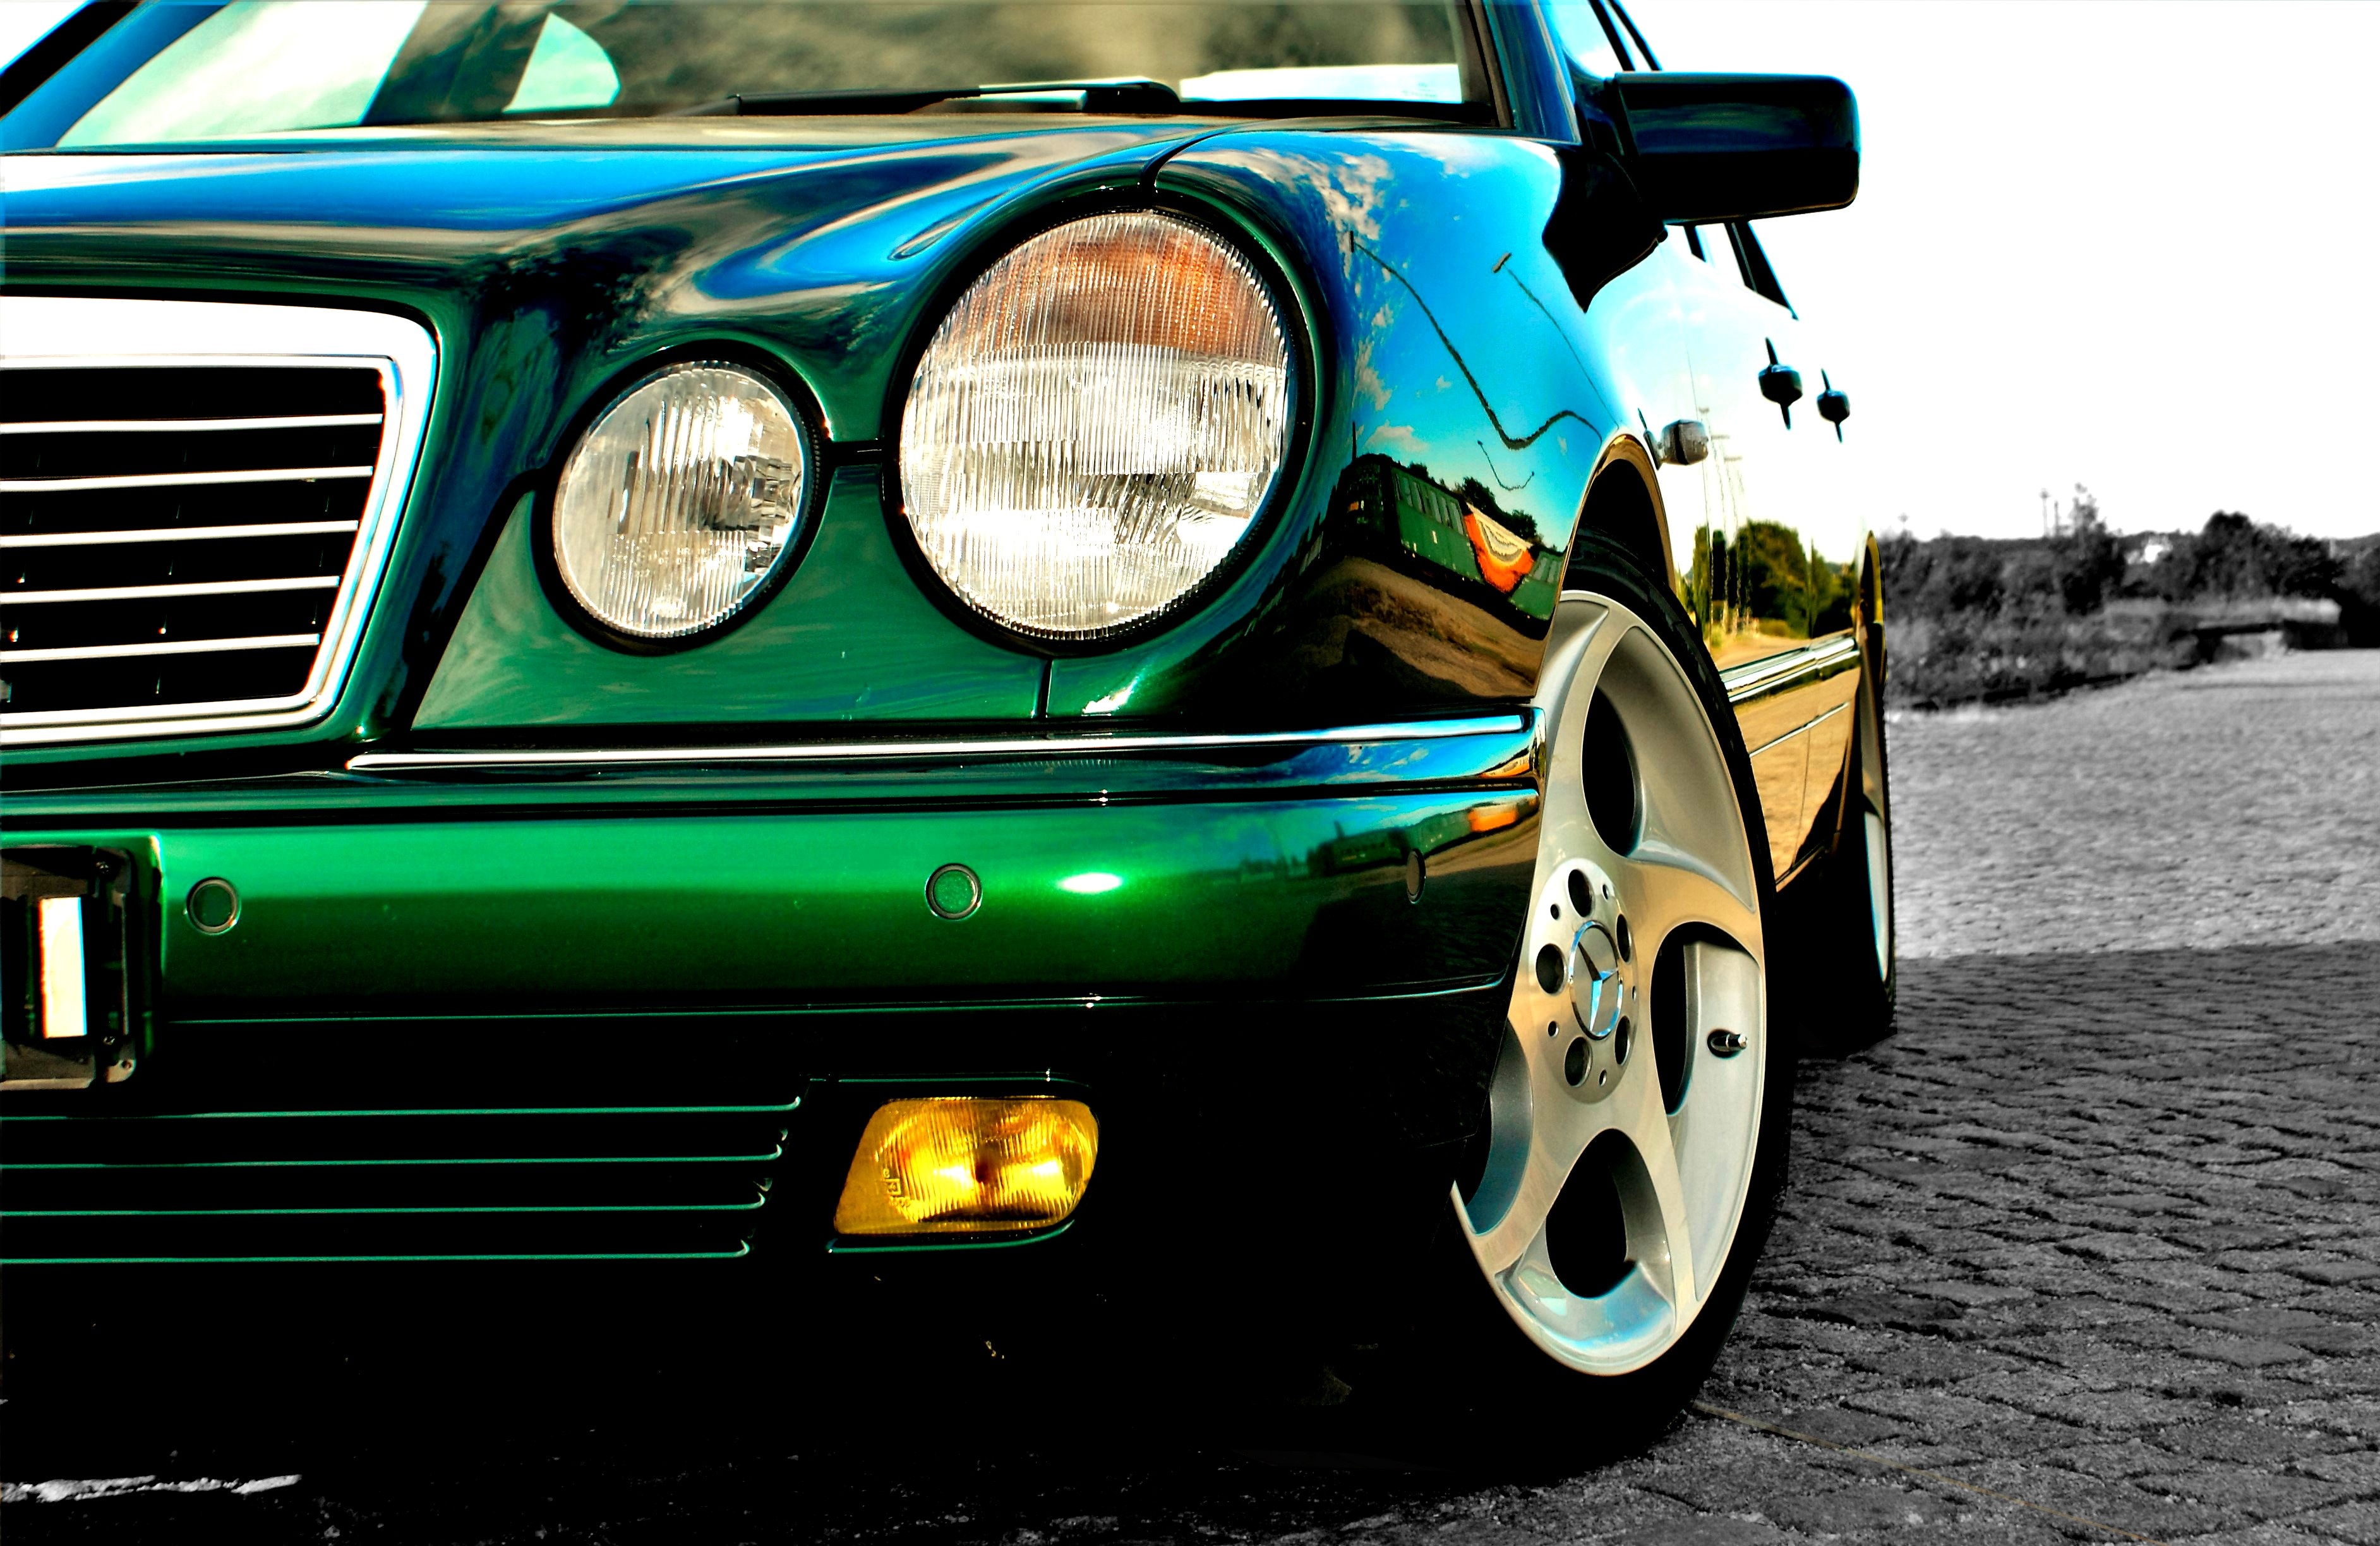
road, traffic, car, wheel, star, old, green, vehicle, shine, park, auto, nostalgia, spotlight, automotive, sports car, bumper, supercar, luxury, sedan, oldtimer, elegant, front, mercedes, classic, pkw, limousine, mercedes benz, stuttgart, benz, car brand, e class, passengers cars, land vehicle, automobile make, automotive exterior, automotive design, executive car